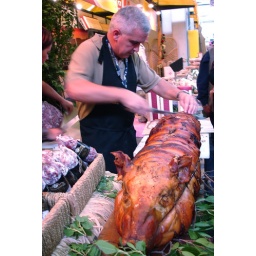
delicious pork sandwich served with wine in paper cup